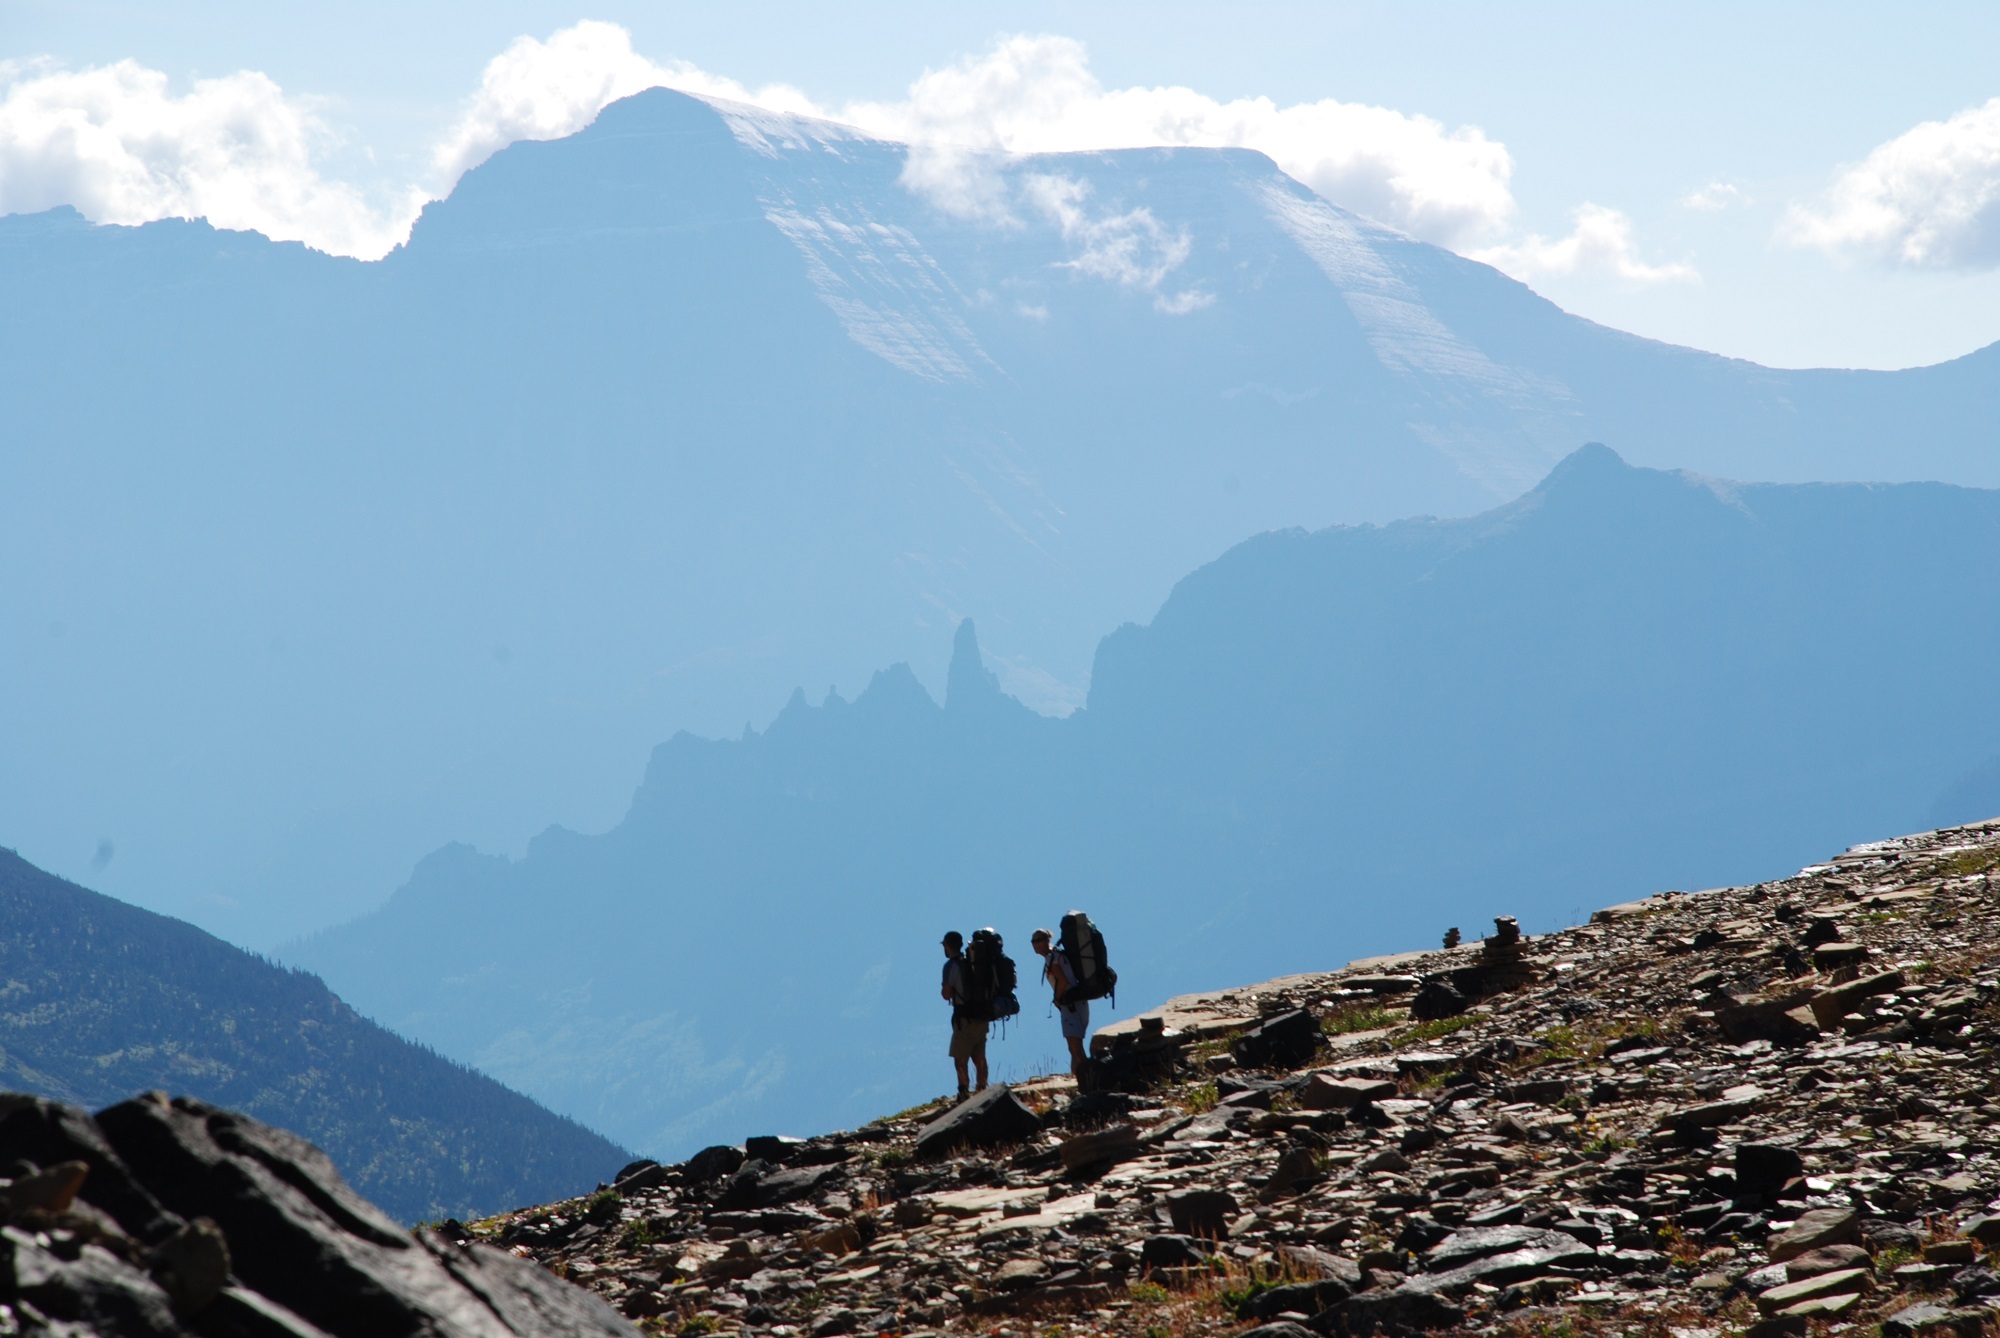
landscape, nature, wilderness, walking, mountain, hiking, sport, adventure, view, valley, mountain range, hike, alpine, climbing, freedom, ridge, summit, mountaineering, outdoors, geology, sports, hikers, mountains, alps, backpacking, backpackers, plateau, peaks, fell, top, active, landform, mountain pass, geographical feature, mountainous landforms